Makkot

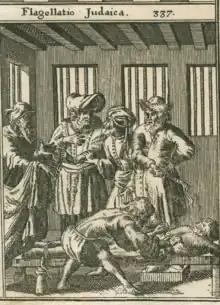
Engraving of makkot (1657)

Makkot is a tractate of the Mishnah and Talmud. It is the fifth volume of the order of "Nezikin". Makkot deals primarily with laws of the beth din ("halakhic" courts) and the punishments which they may administer and may be regarded as a continuation of tractate Sanhedrin, of which it originally formed part.